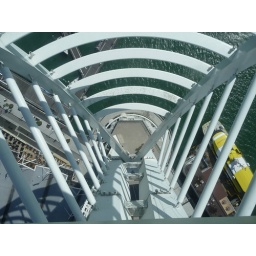
glass floor in tower